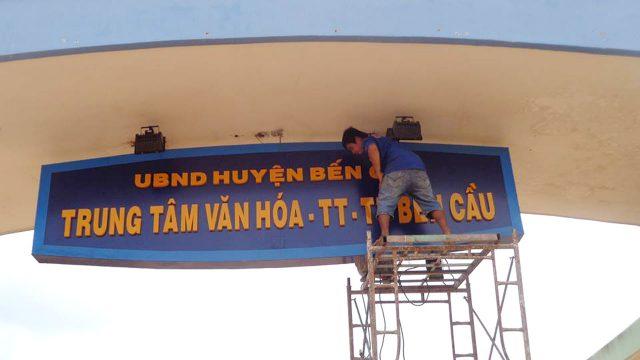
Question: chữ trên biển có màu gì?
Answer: có màu vàng